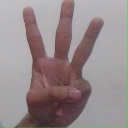
अक्षर: व